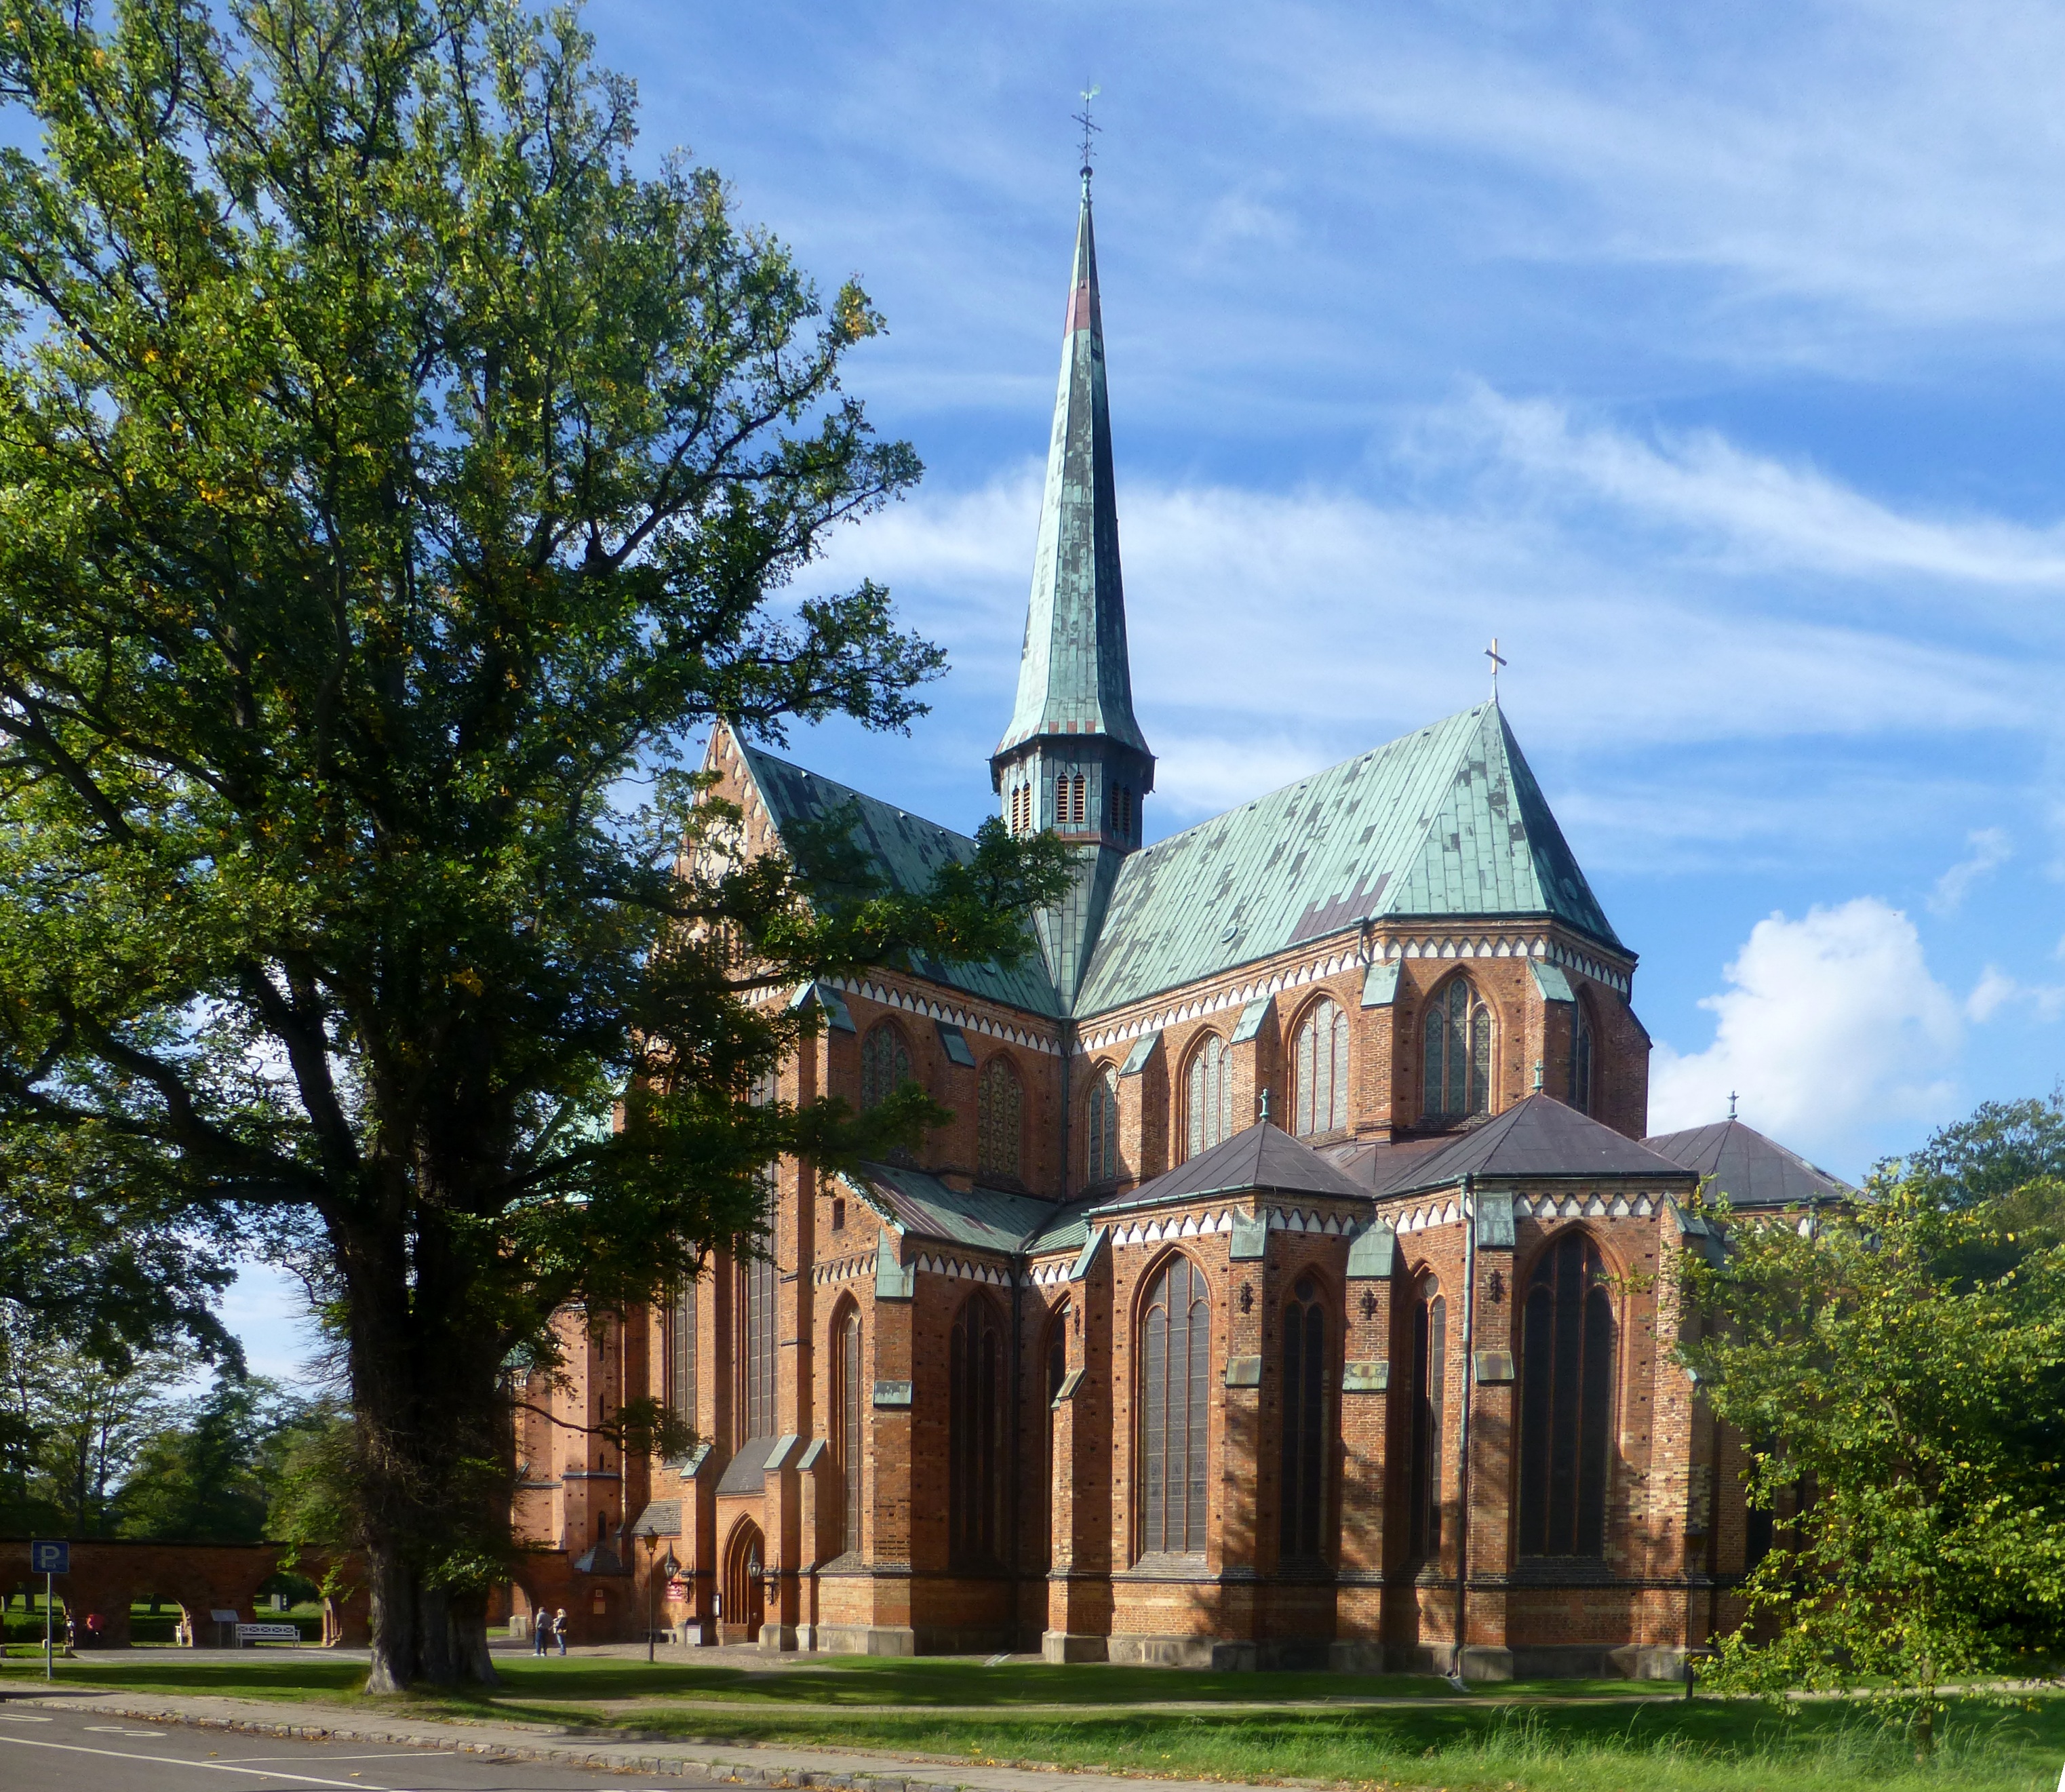
building, chateau, summer, tower, church, chapel, brick, place of worship, steeple, monastery, estate, stately home, munster, grevesm hlen